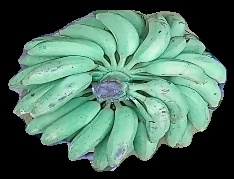
Variety: elakki-bale
Grade: grade1